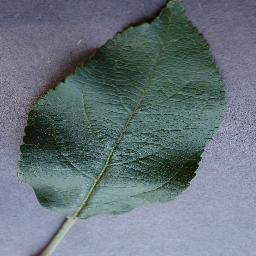
Label: Apple___healthy